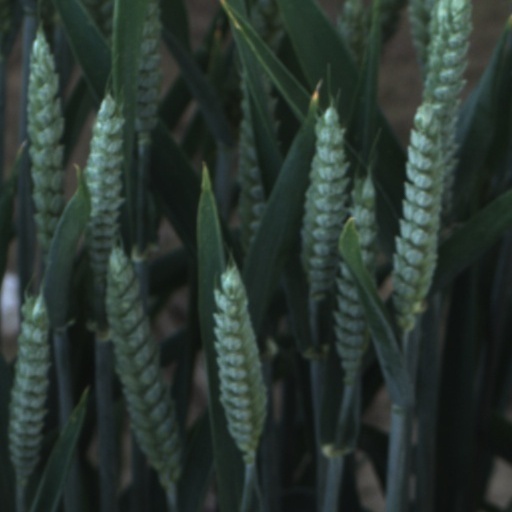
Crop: wheat